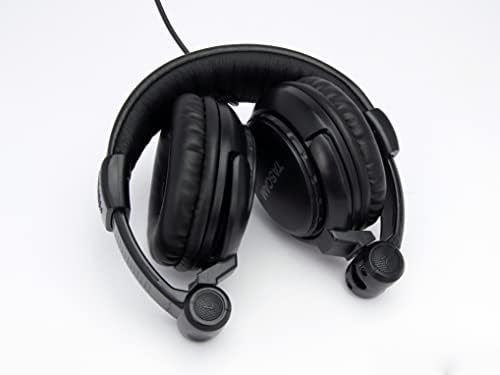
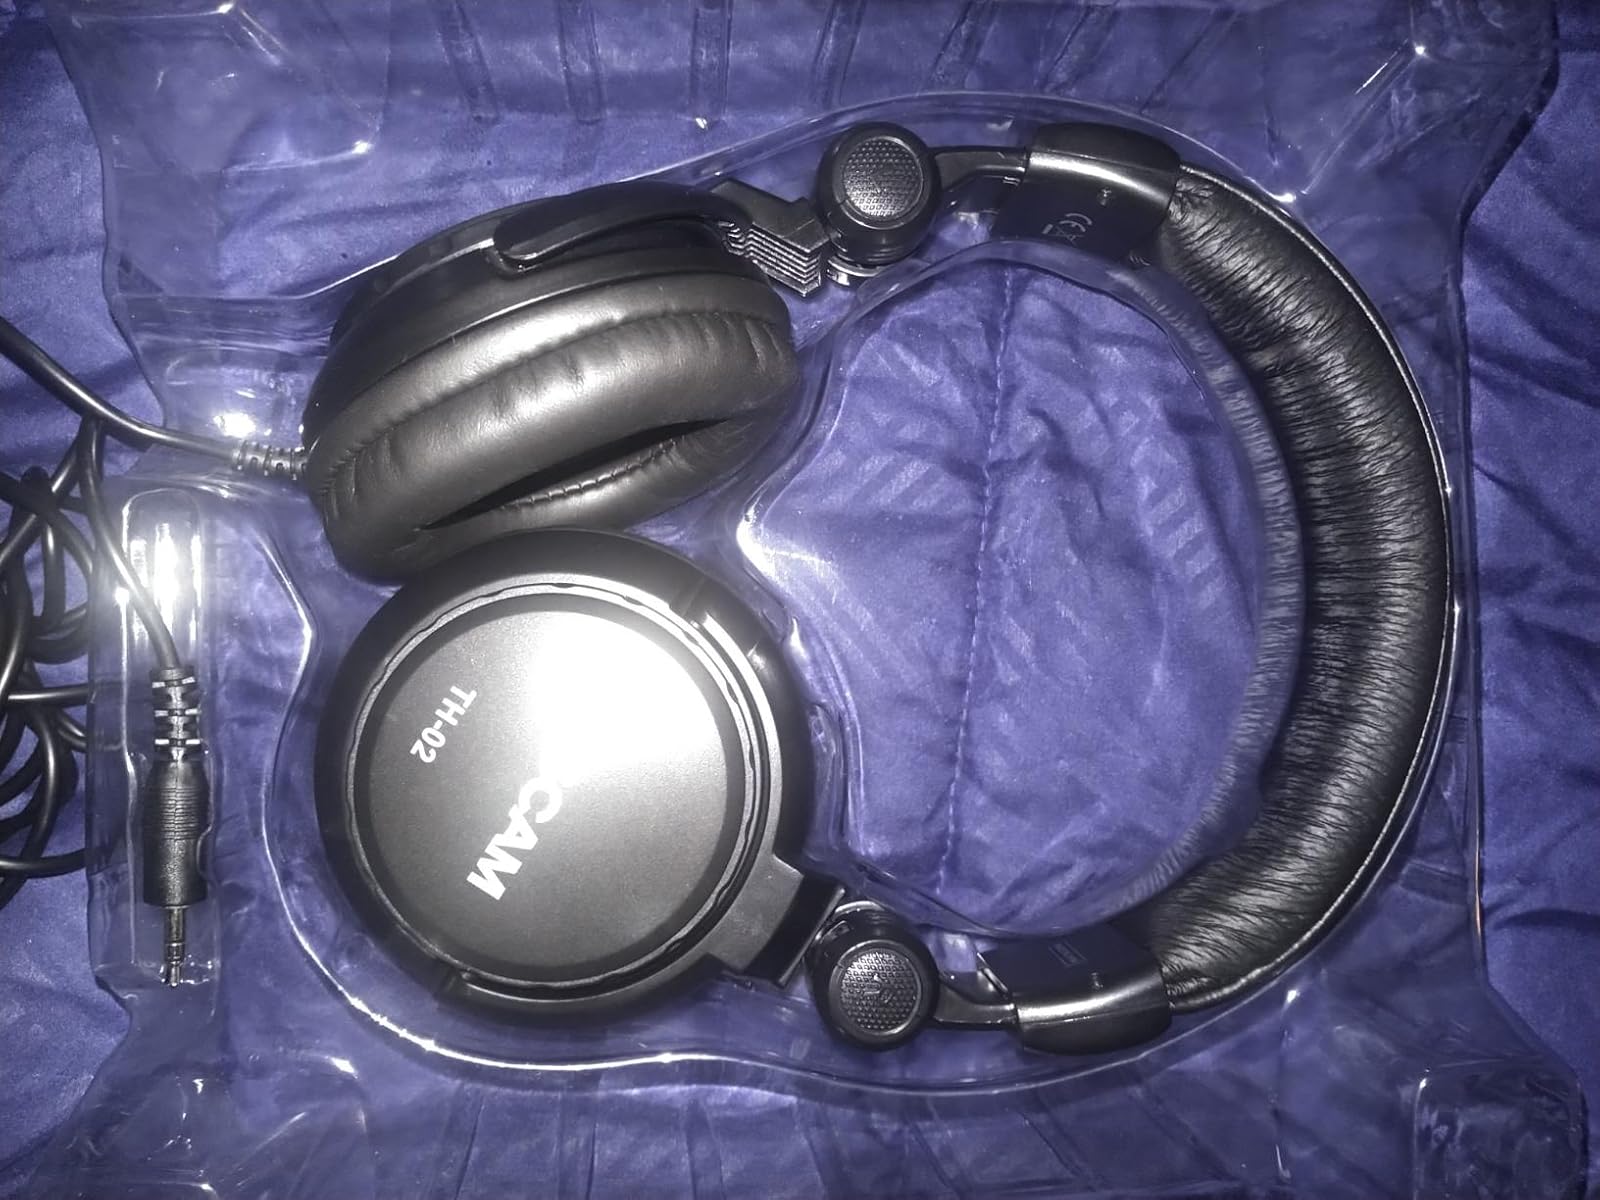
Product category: headphones
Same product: yes